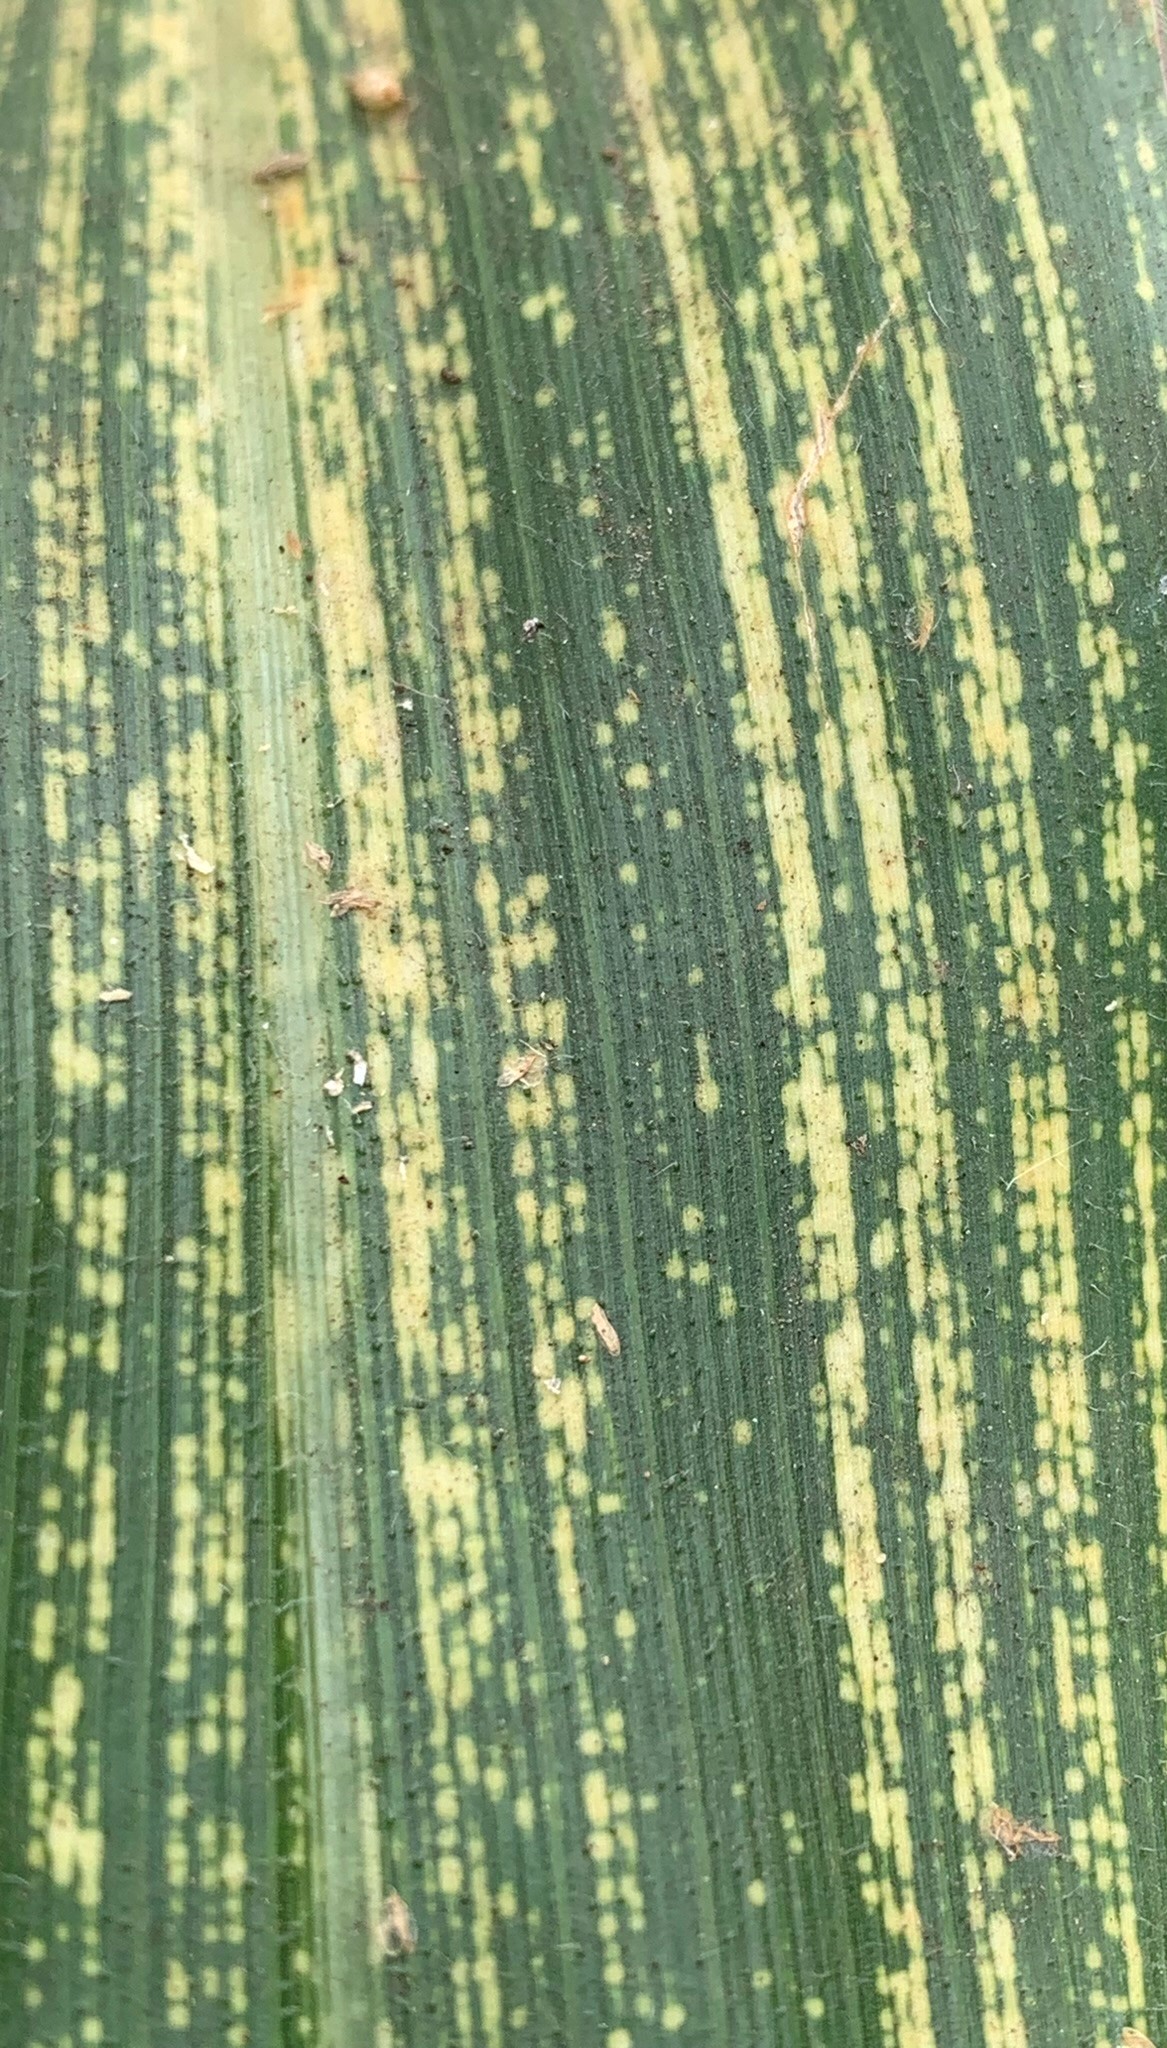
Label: MSV